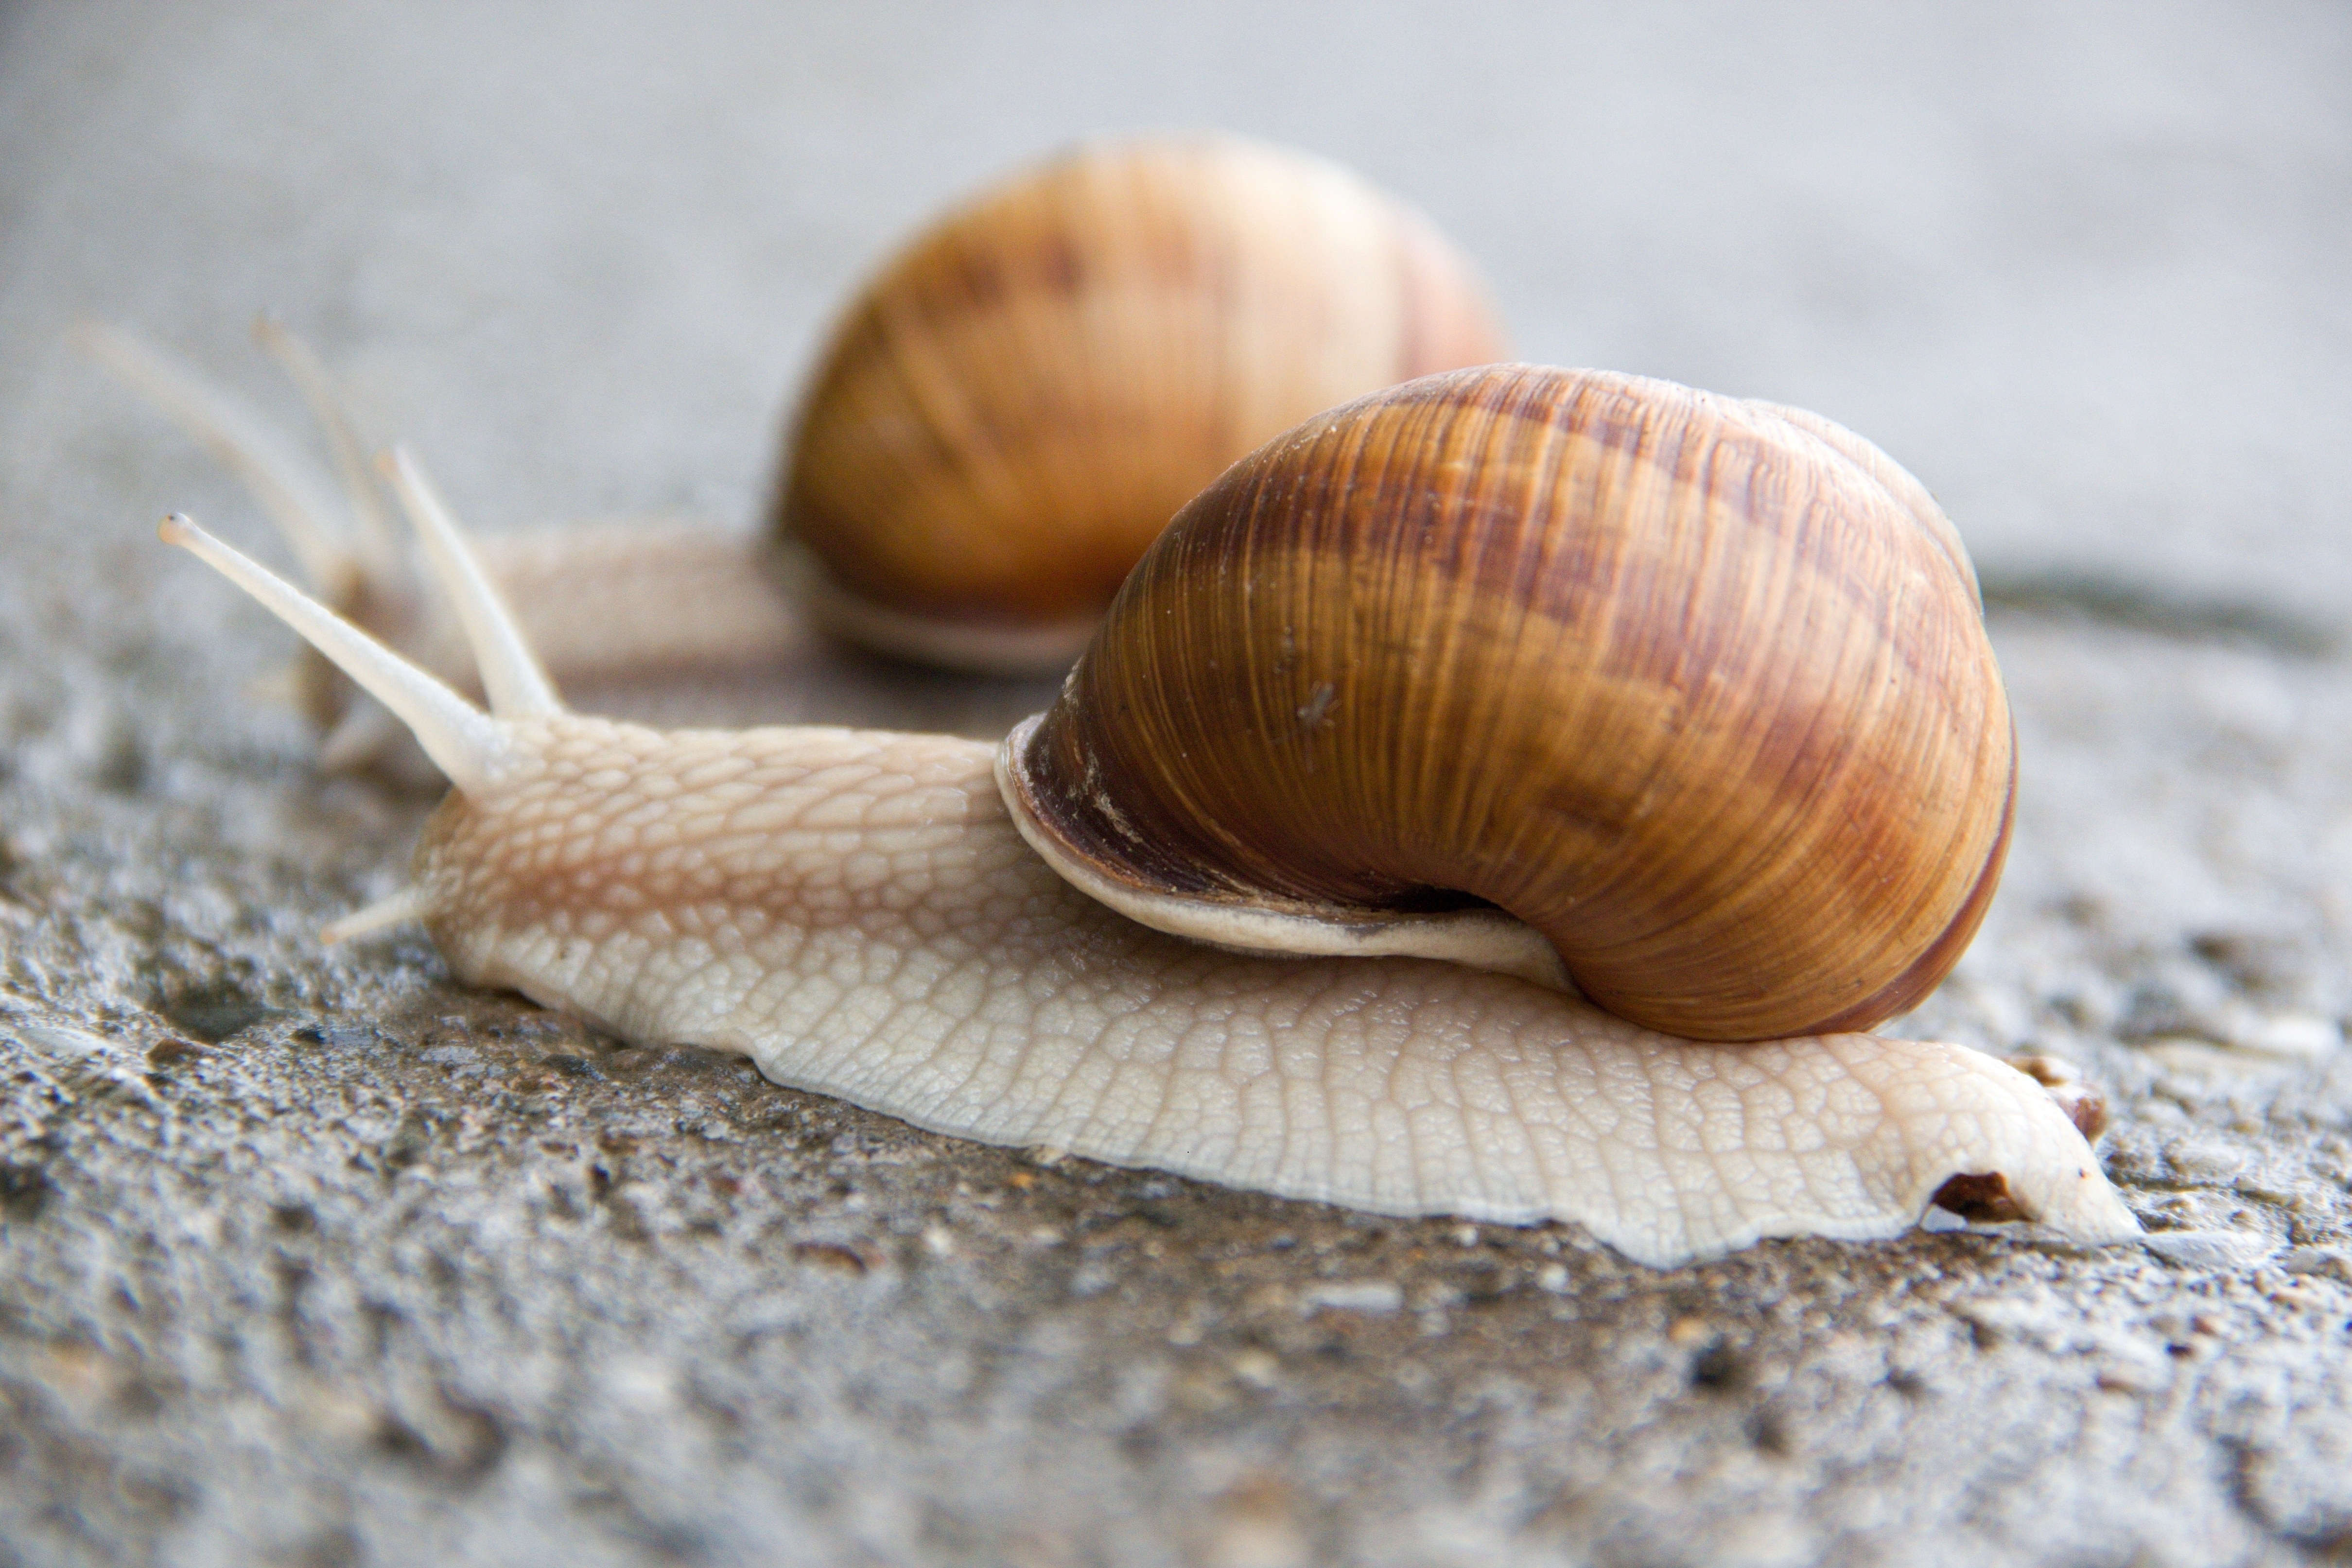
snails and slugs, snail, molluscs, fauna, invertebrate, close up, schnecken, sea snail, escargot, macro photography